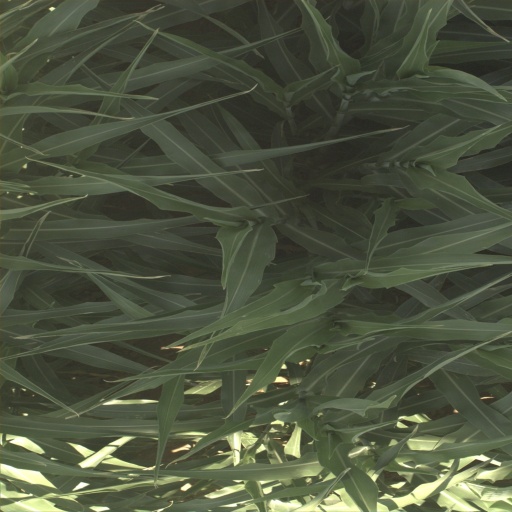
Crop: sorghum